Combtooth blenny

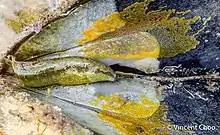
A very protective "Petroscirtes variabilis" male risks his life to protect his brood

Some combtooth blennies form small groups, while others are solitary and territorial. They may be either diurnal or nocturnal, depending on the species. Females lay eggs in shells or under rock ledges; males guard the nest of eggs until hatching.